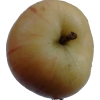
Label: Apple 14